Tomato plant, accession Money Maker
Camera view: bottom (45 deg); turntable rotation: 330 degrees
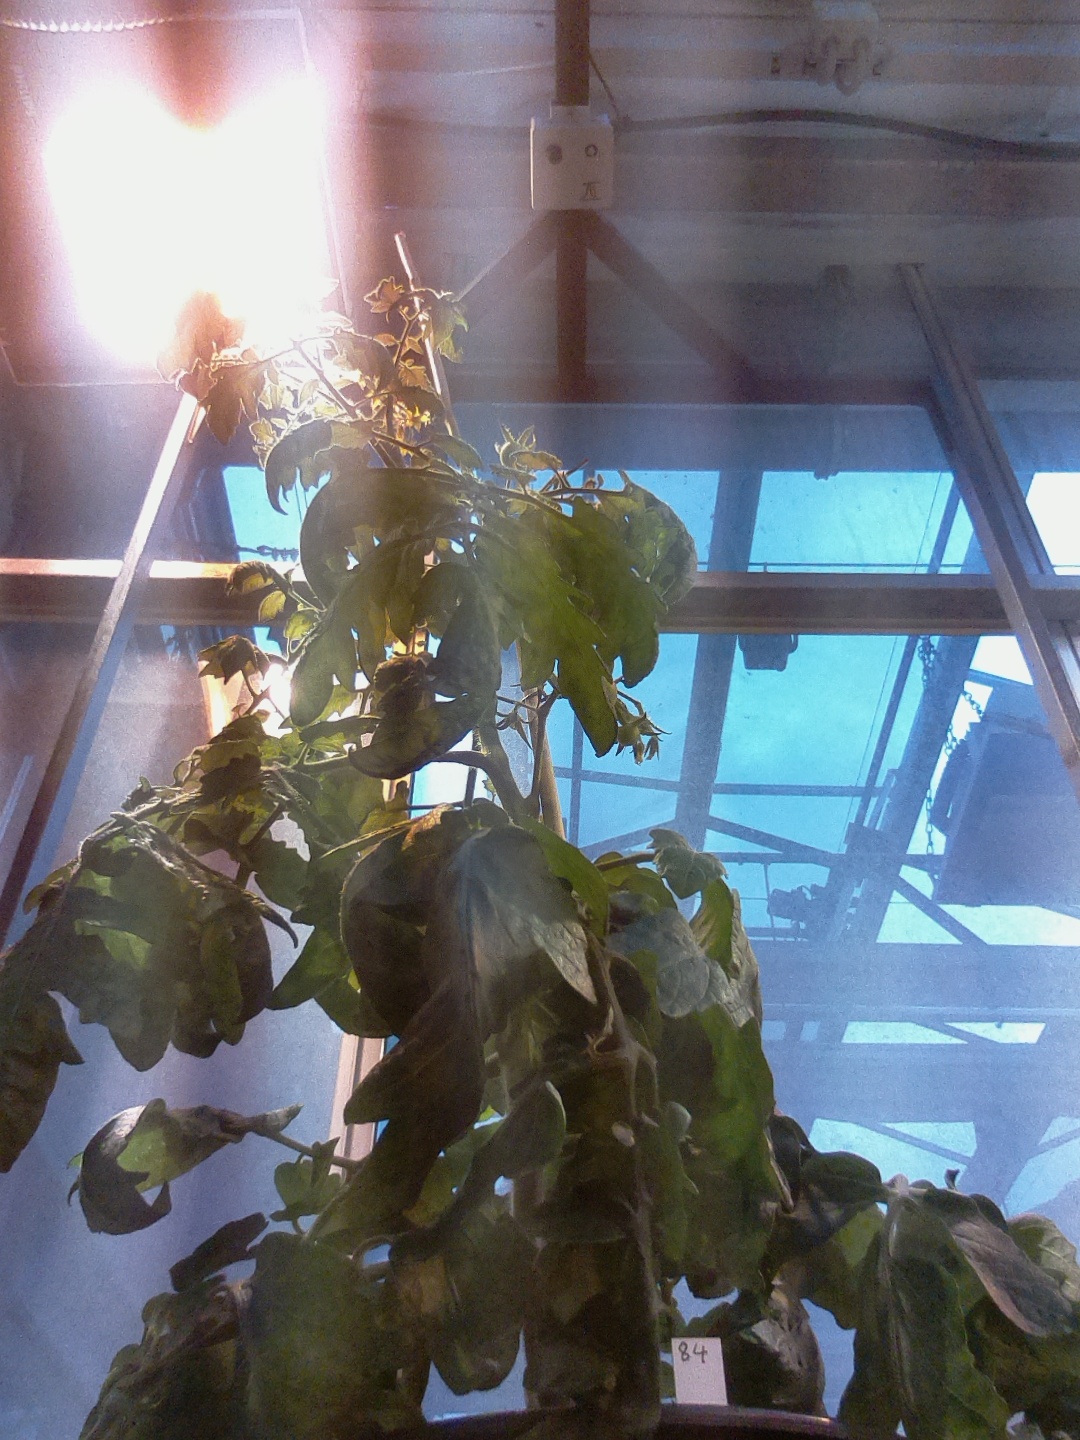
BBCH growth stage 71: 10%-20% of final fruit size